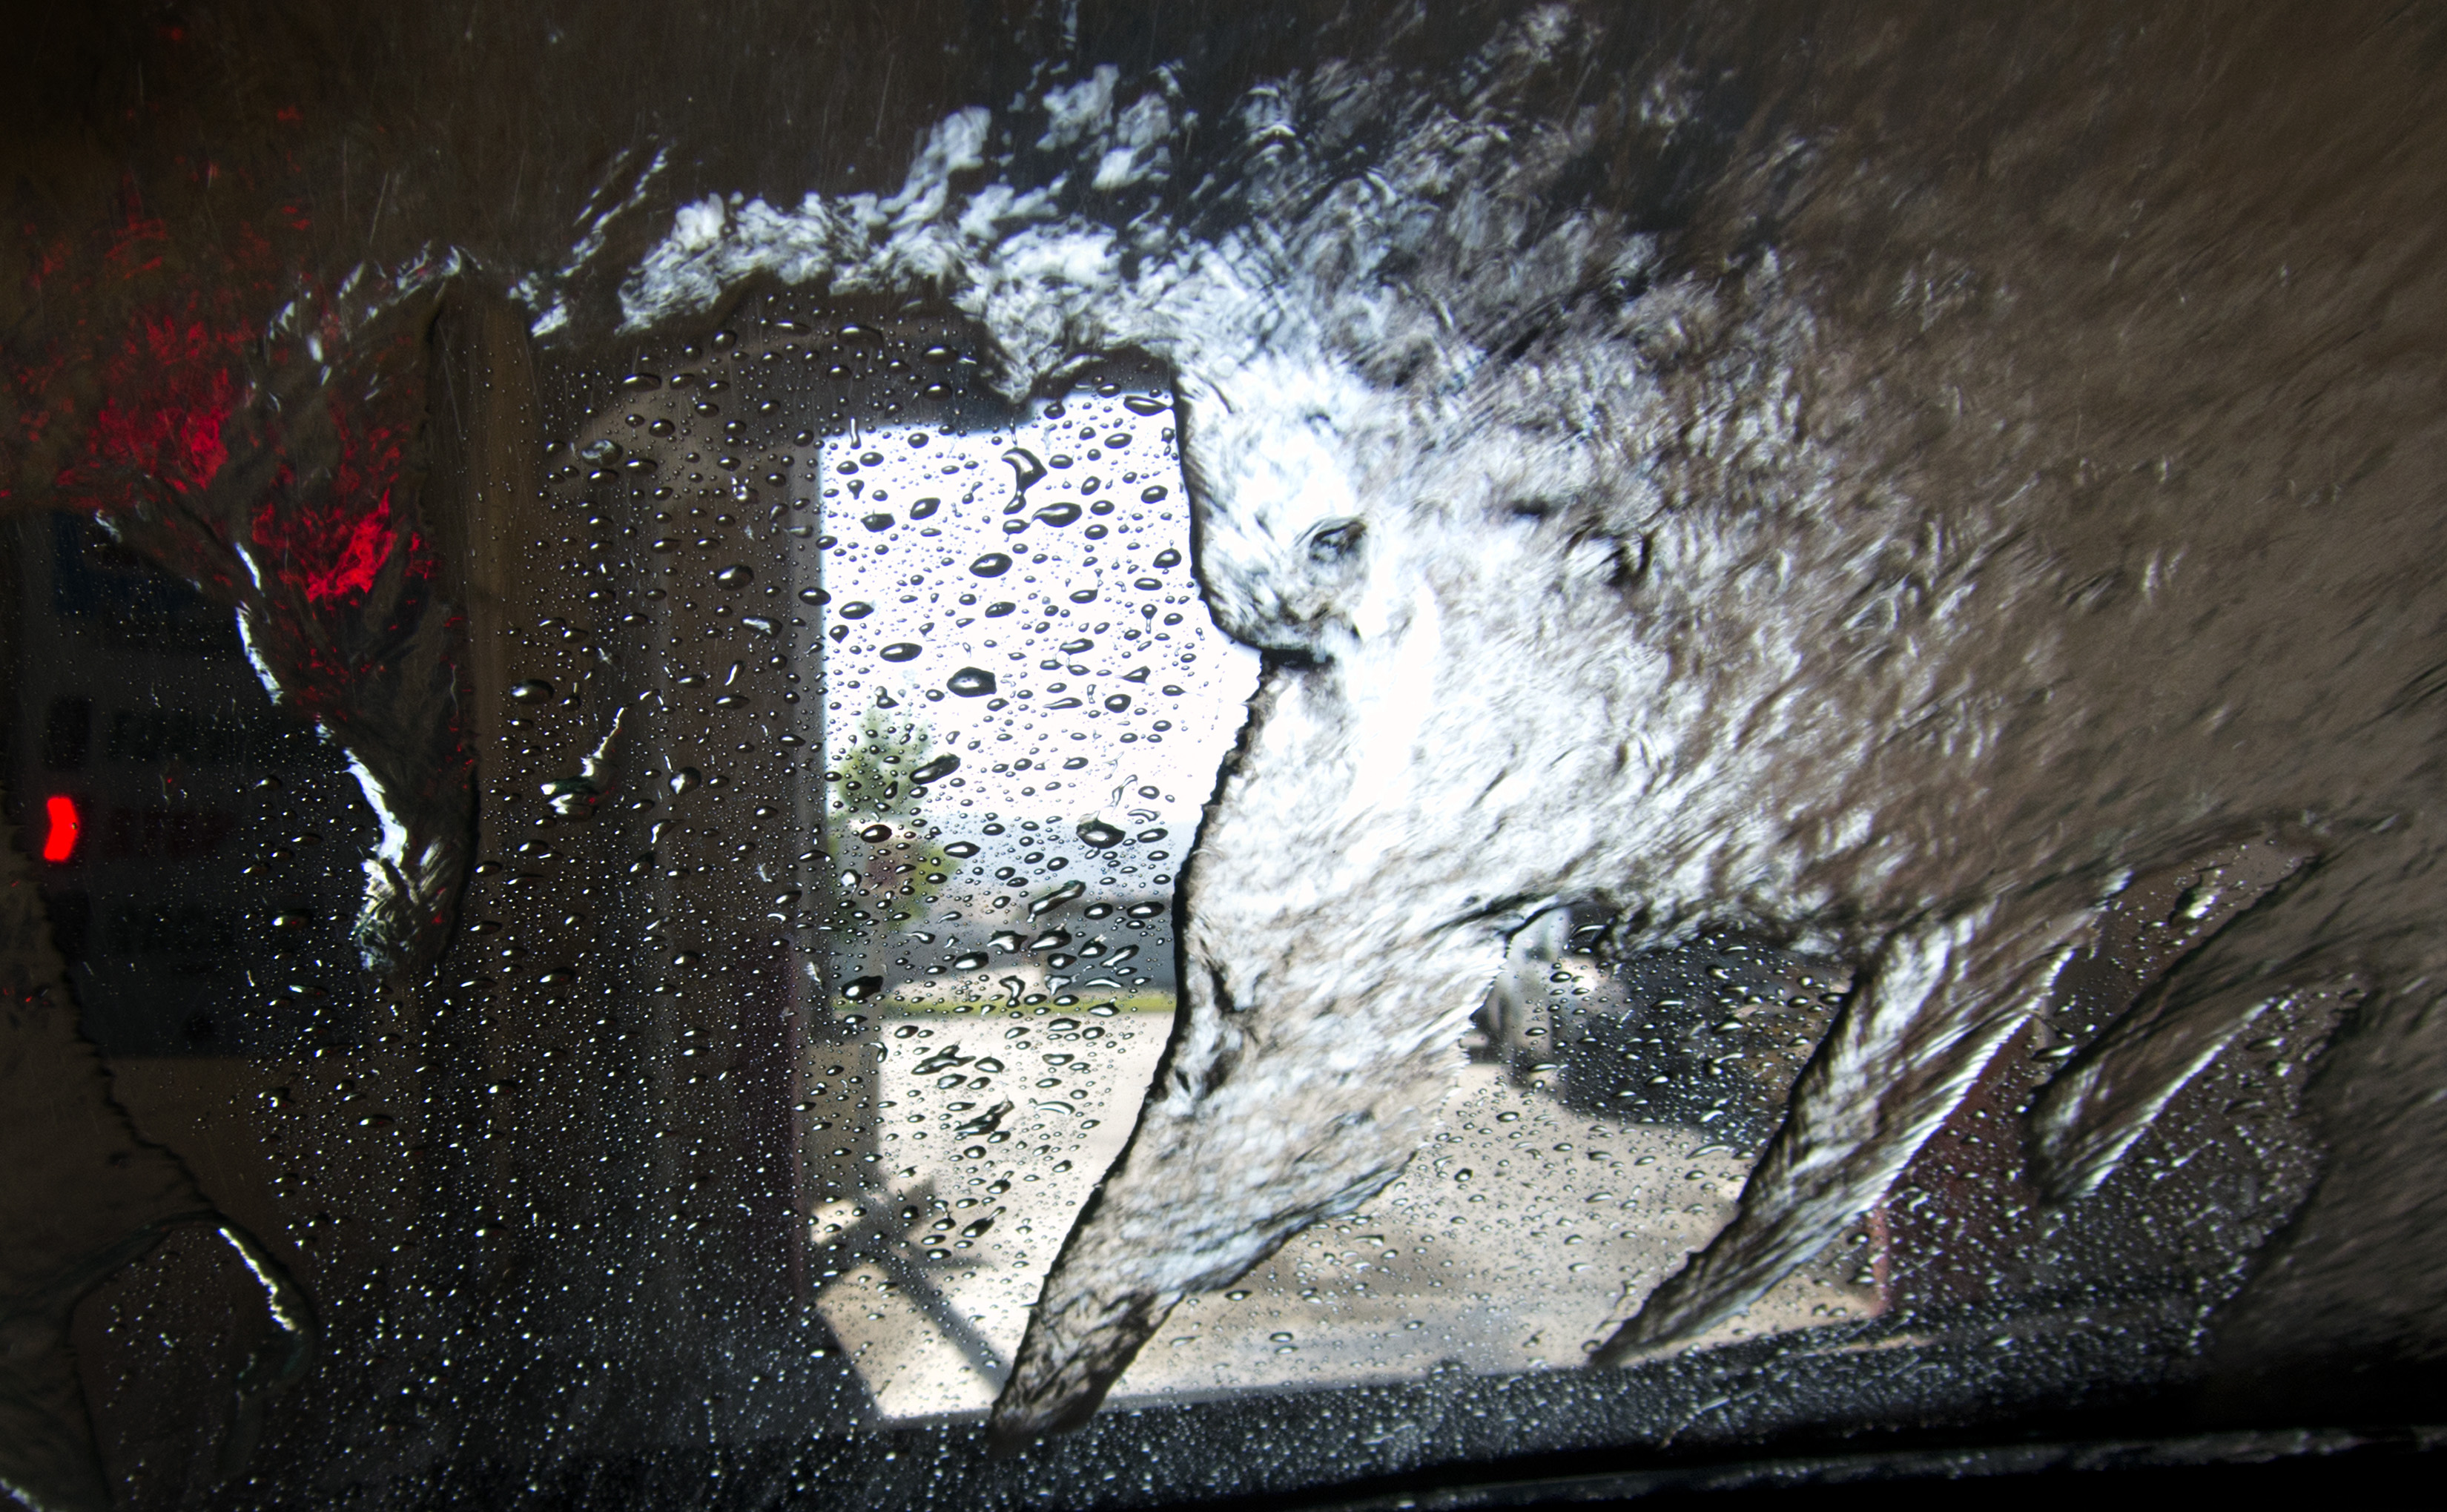
wall, tunnel, cave, darkness, art, infrastructure, google, carwash, rorschach, seen